Anne Michaels

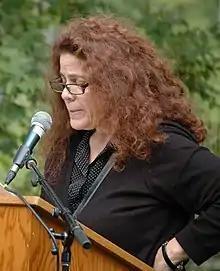
Michaels in 2013

Anne Michaels (born 15 April 1958) is a Canadian poet and novelist whose work has been translated and published in over 45 countries. Her books have garnered dozens of international awards including the Orange Prize, the Guardian Fiction Prize, the Lannan Award for Fiction and the Commonwealth Poetry Prize for the Americas. She is the recipient of honorary degrees, the Guggenheim Fellowship and many other honours. She has been shortlisted for the Governor General's Award, the Griffin Poetry Prize, twice shortlisted for the Giller Prize and twice long-listed for the International Dublin Literary Award. Michaels won a 2019 Vine Award for "Infinite Gradation", her first volume of non-fiction. Michaels was the poet laureate of Toronto, Ontario, Canada from 2016 to 2019, and she is perhaps best known for her novel "Fugitive Pieces", which was adapted for the screen in 2007. Michaels won the 2024 Giller Prize for her novel "Held."